English Canadians

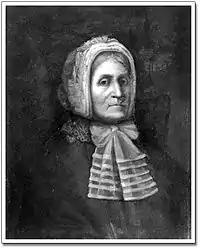
Painting of Loyalist heroine Laura Secord by Mildred Peel

In the early years of the twentieth century, painters in both central Canada and the west coast began applying Post-Impressionist style to Canadian landscape paintings. Painters such as Tom Thomson and the Group of Seven, which included painters such as A.Y. Jackson, captured images of the wilderness in ways that forced English Canadians to discard their conservative and traditional views of art. In British Columbia, Emily Carr, born in Victoria in 1871, spent much of her life painting. Her early paintings of northwest coast aboriginal villages were critical to creating awareness and appreciation of First Nations cultures among English Canadians. The Arctic paintings of Lawren Harris, another member of the Group of Seven, are also highly iconic for English Canadians. Cowboy artist and sculptor Earl W. Bascom of Alberta became known as the "dean of Canadian cowboy sculpture" with his depictions of early cowboy and rodeo life.